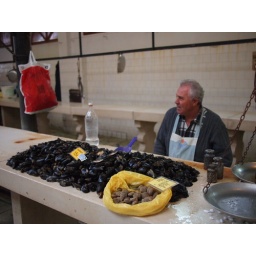
Mussels for sale in Split fish market